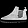
Label: Ankle boot